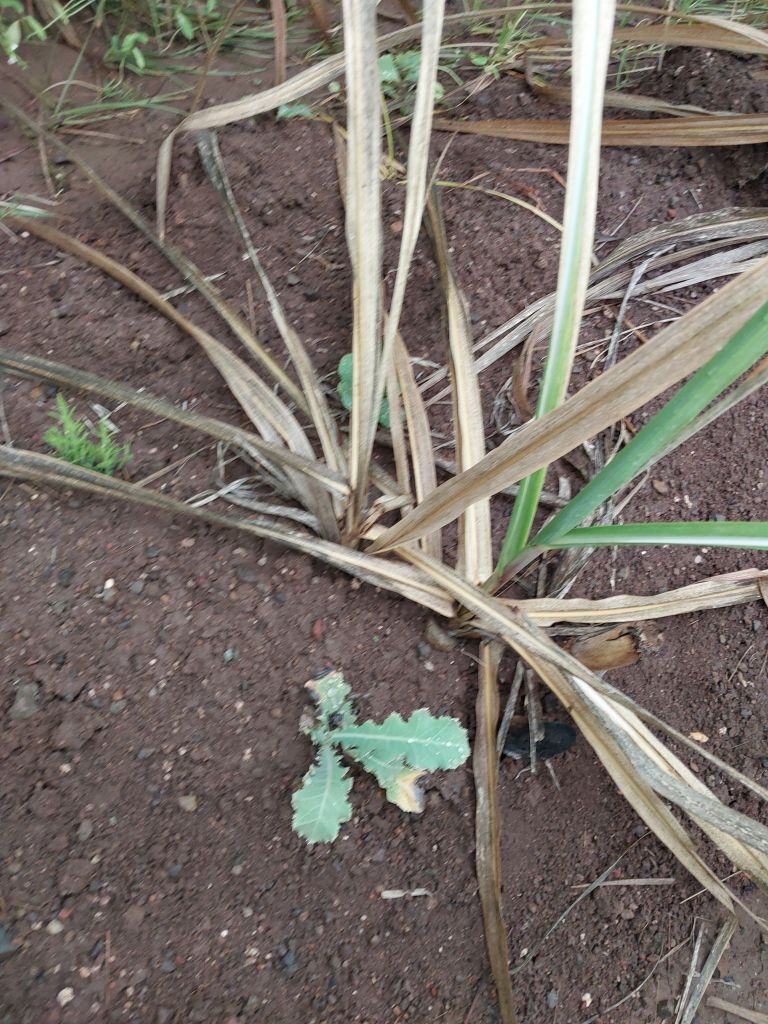
Label: Sett Rot